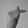
ASL letter: T